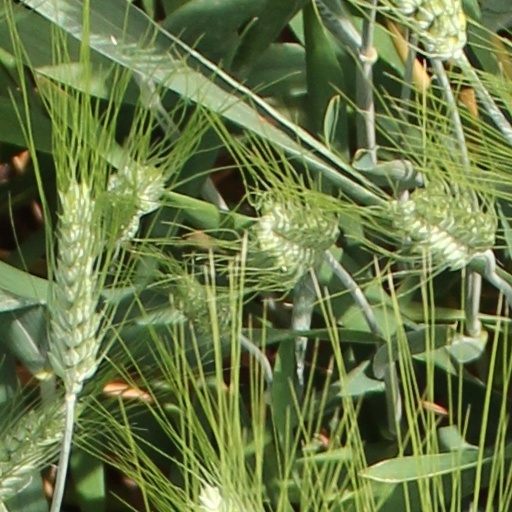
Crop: wheat